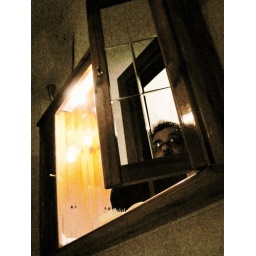
Self-portrait in a bathroom mirror